Brentwood Town Centre station

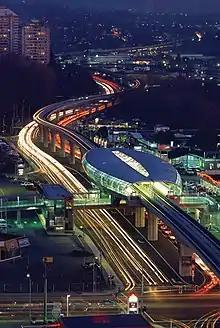
The station at night photographed in 2011, before construction started on The Amazing Brentwood redevelopment

North entrance : A set of stairs and an elevator connecting the station concourse with the sidewalk on the north side of Lougheed Highway. A bus stop located directly in front of the entrance provides a drop-off for SkyTrain connections without the need to go to the bus loop.